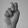
ASL letter: N